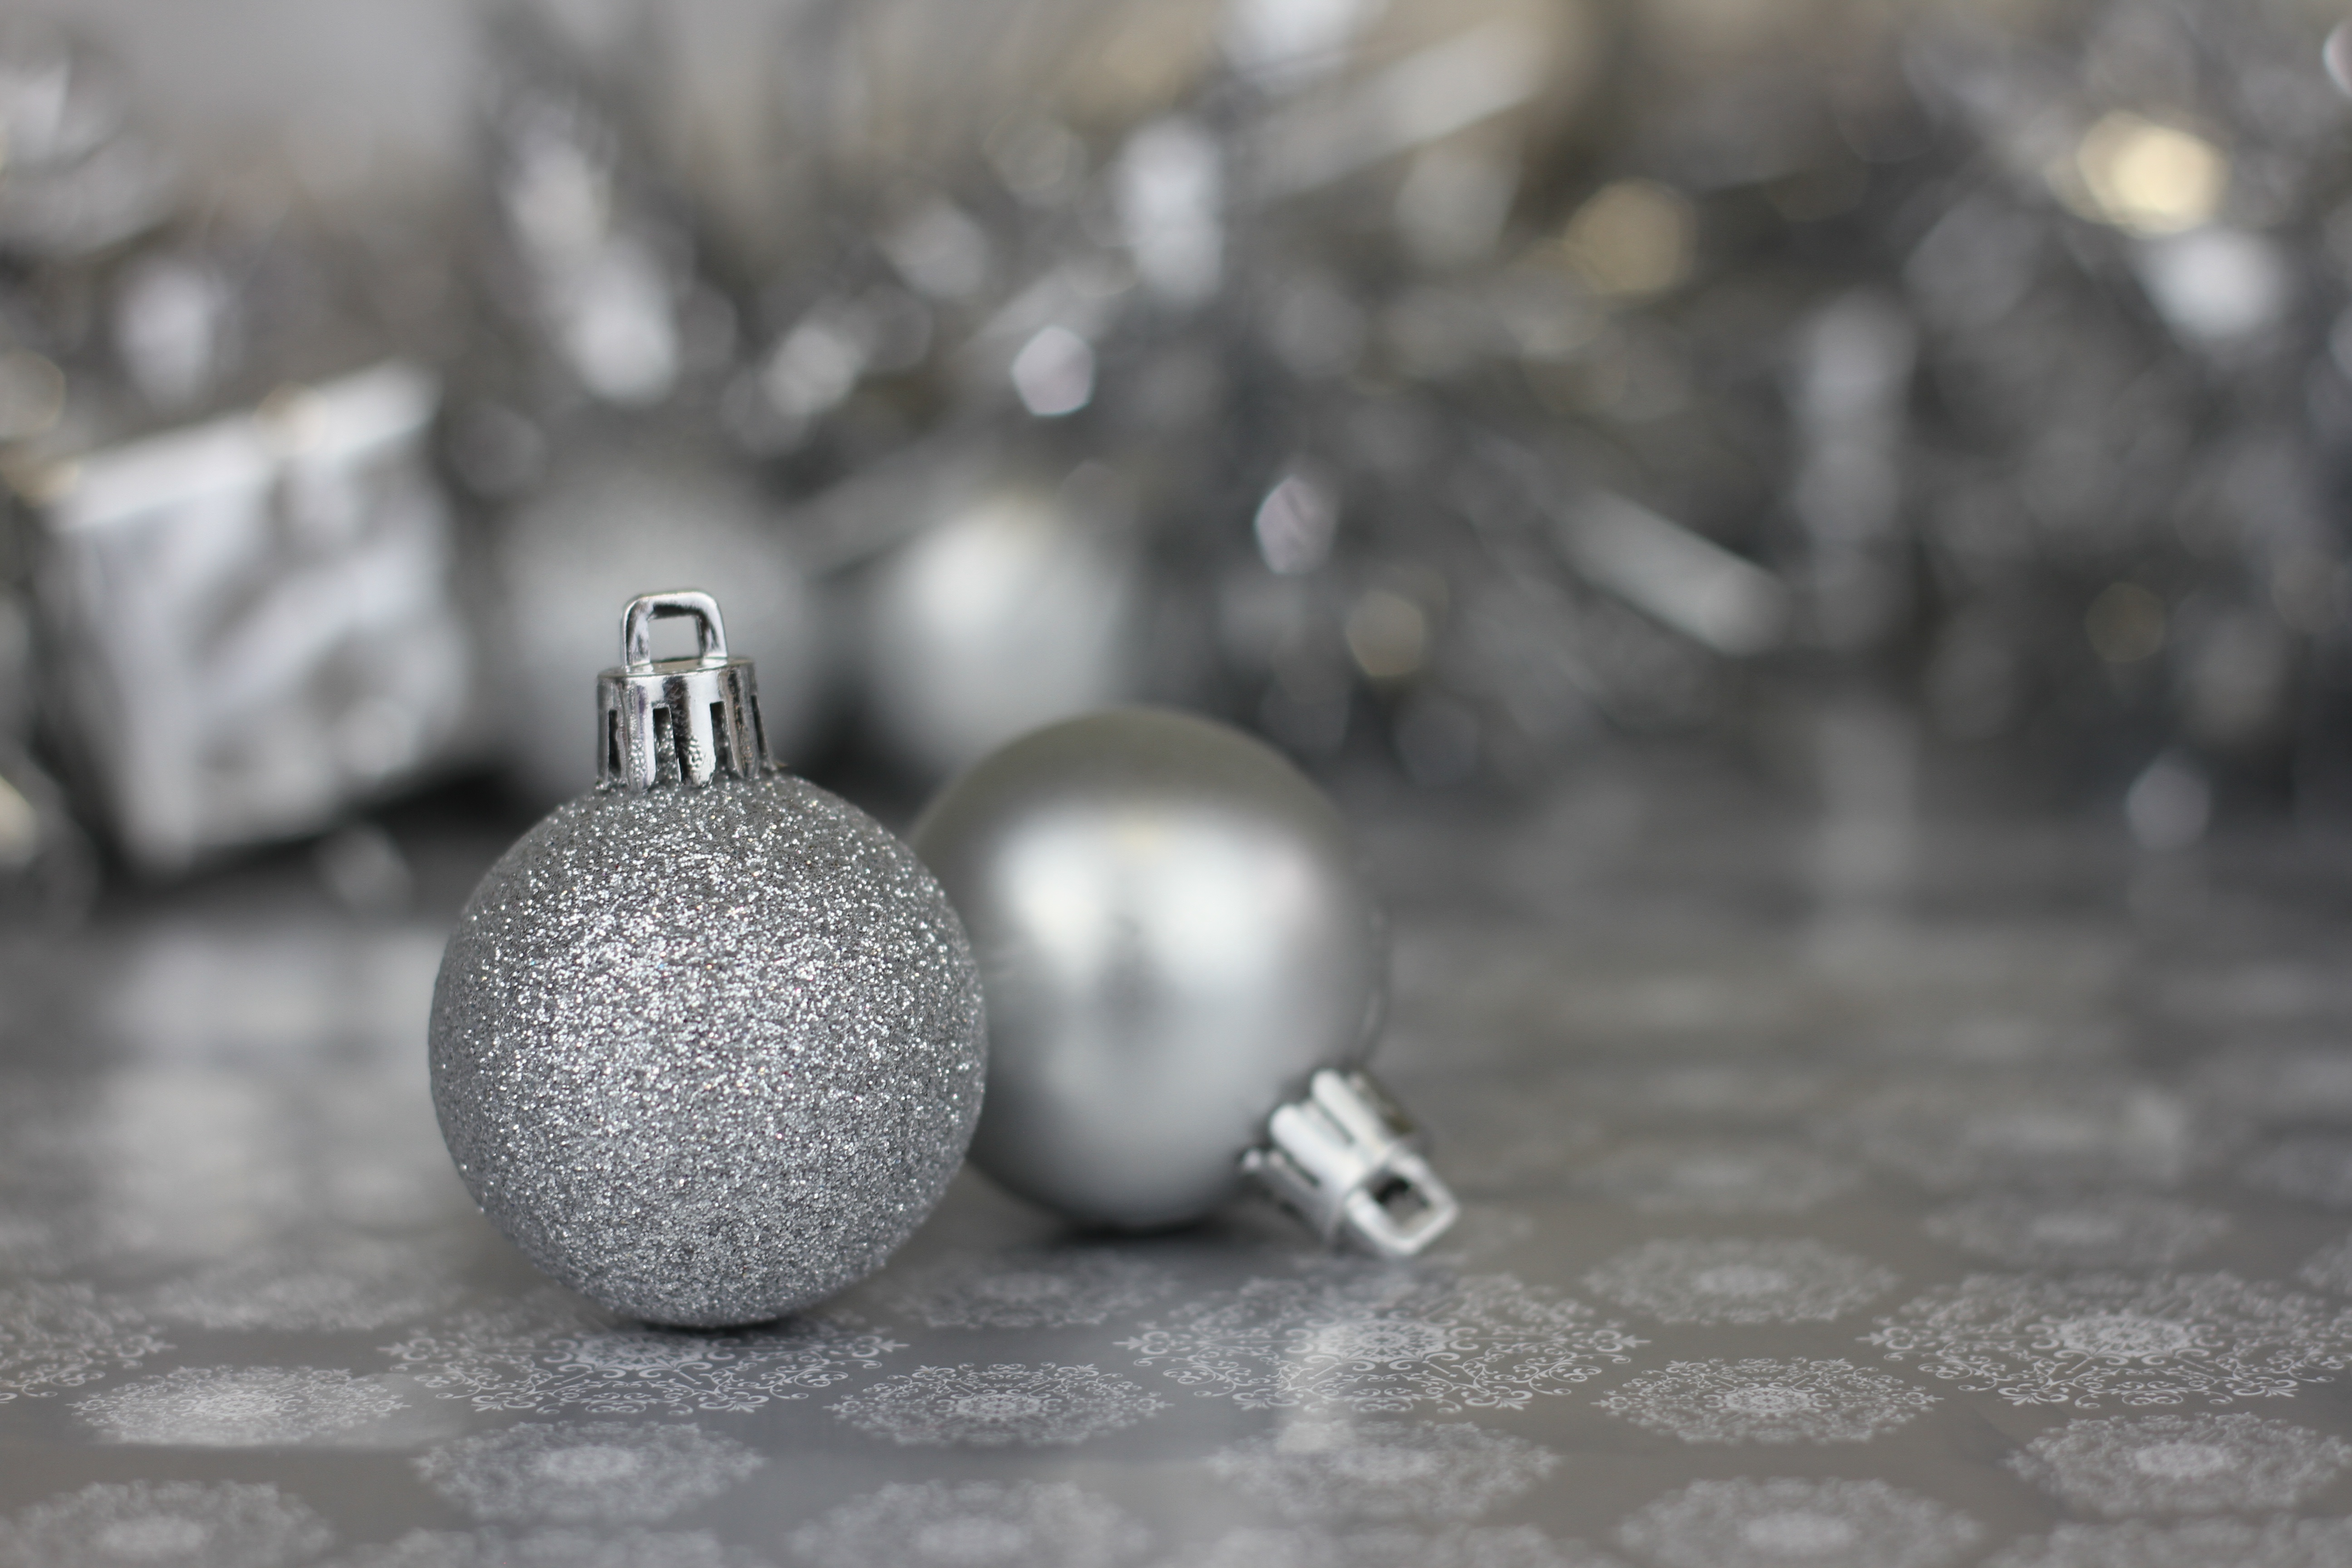
weather